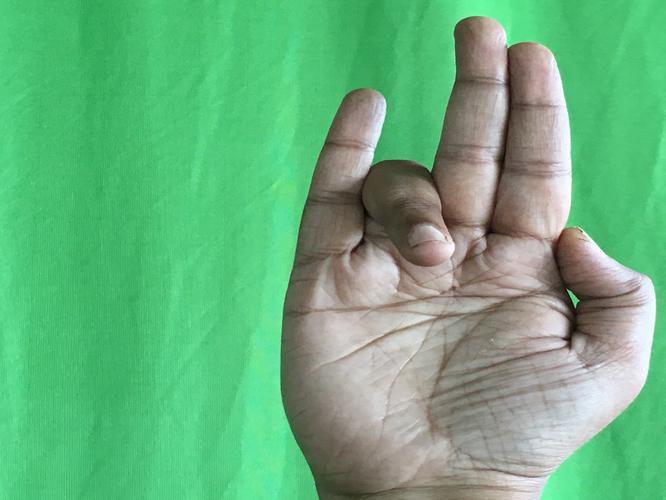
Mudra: Tripathaka
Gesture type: single_hand